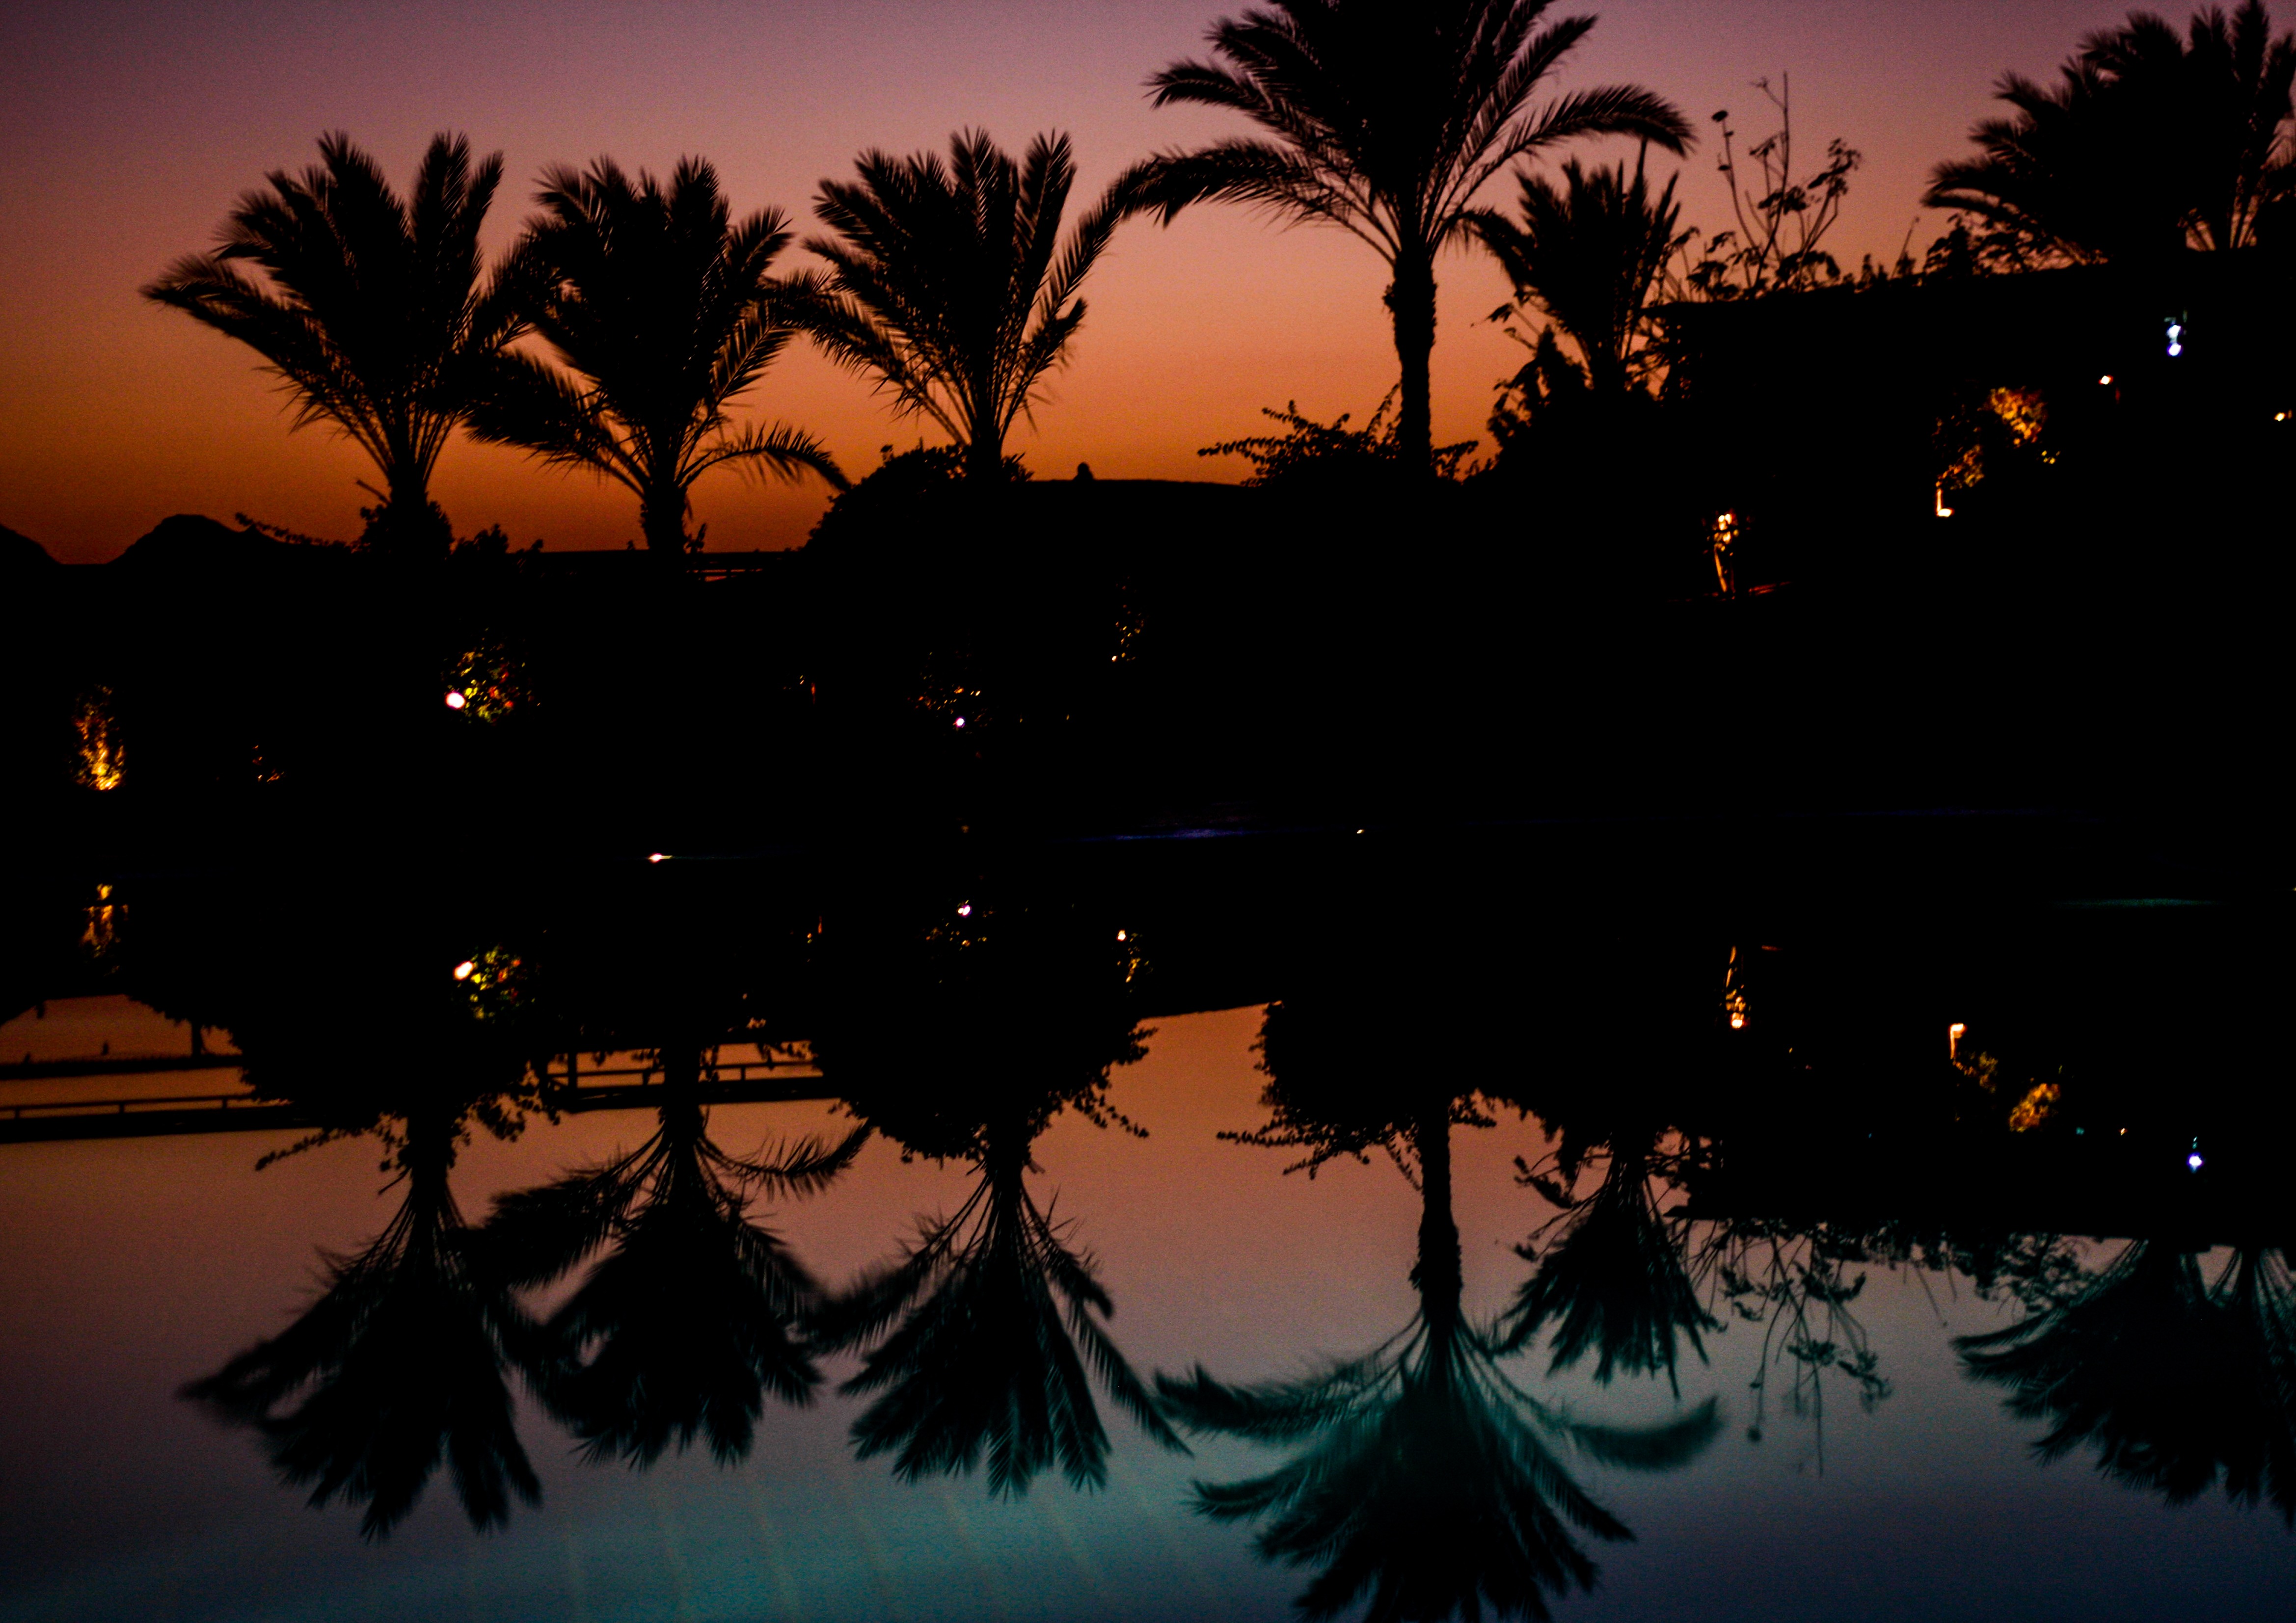
tree, water, sunrise, sunset, sunlight, morning, dawn, pool, dusk, evening, reflection, holiday, farbenspiel, idyll, palm trees, abendstimmung, mirroring, arecales